Athens International Airport

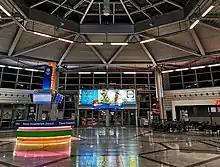
Metro station

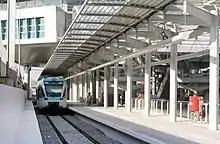
Station's platforms

A railway station is immediately adjacent to the airport terminal, accessible by an elevated walkway. Athens Metro line 3 and the suburban railway service Proastiakos run trains to and from this station.